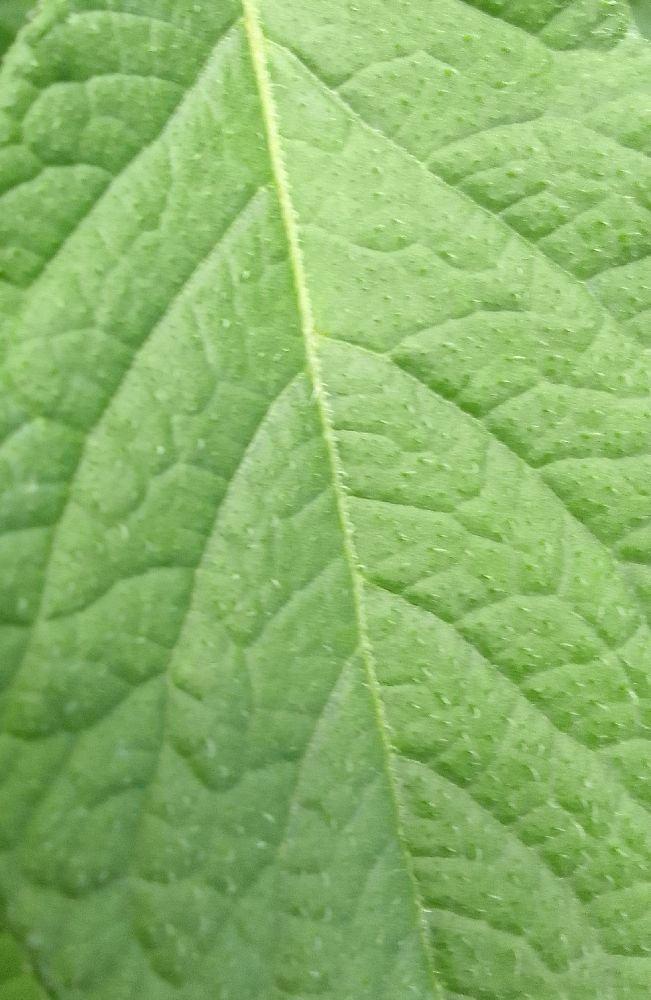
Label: Healthy